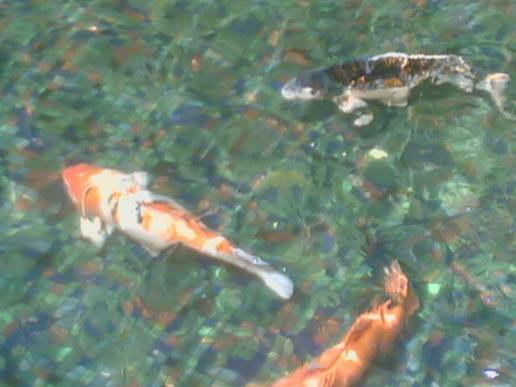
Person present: No